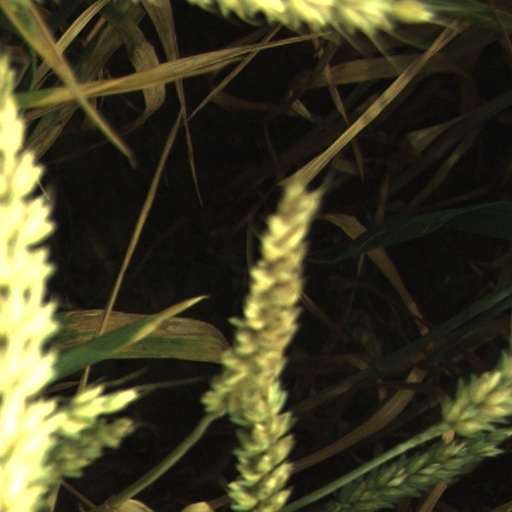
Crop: wheat